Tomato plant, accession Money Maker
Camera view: tilt-top (135 deg); turntable rotation: 120 degrees
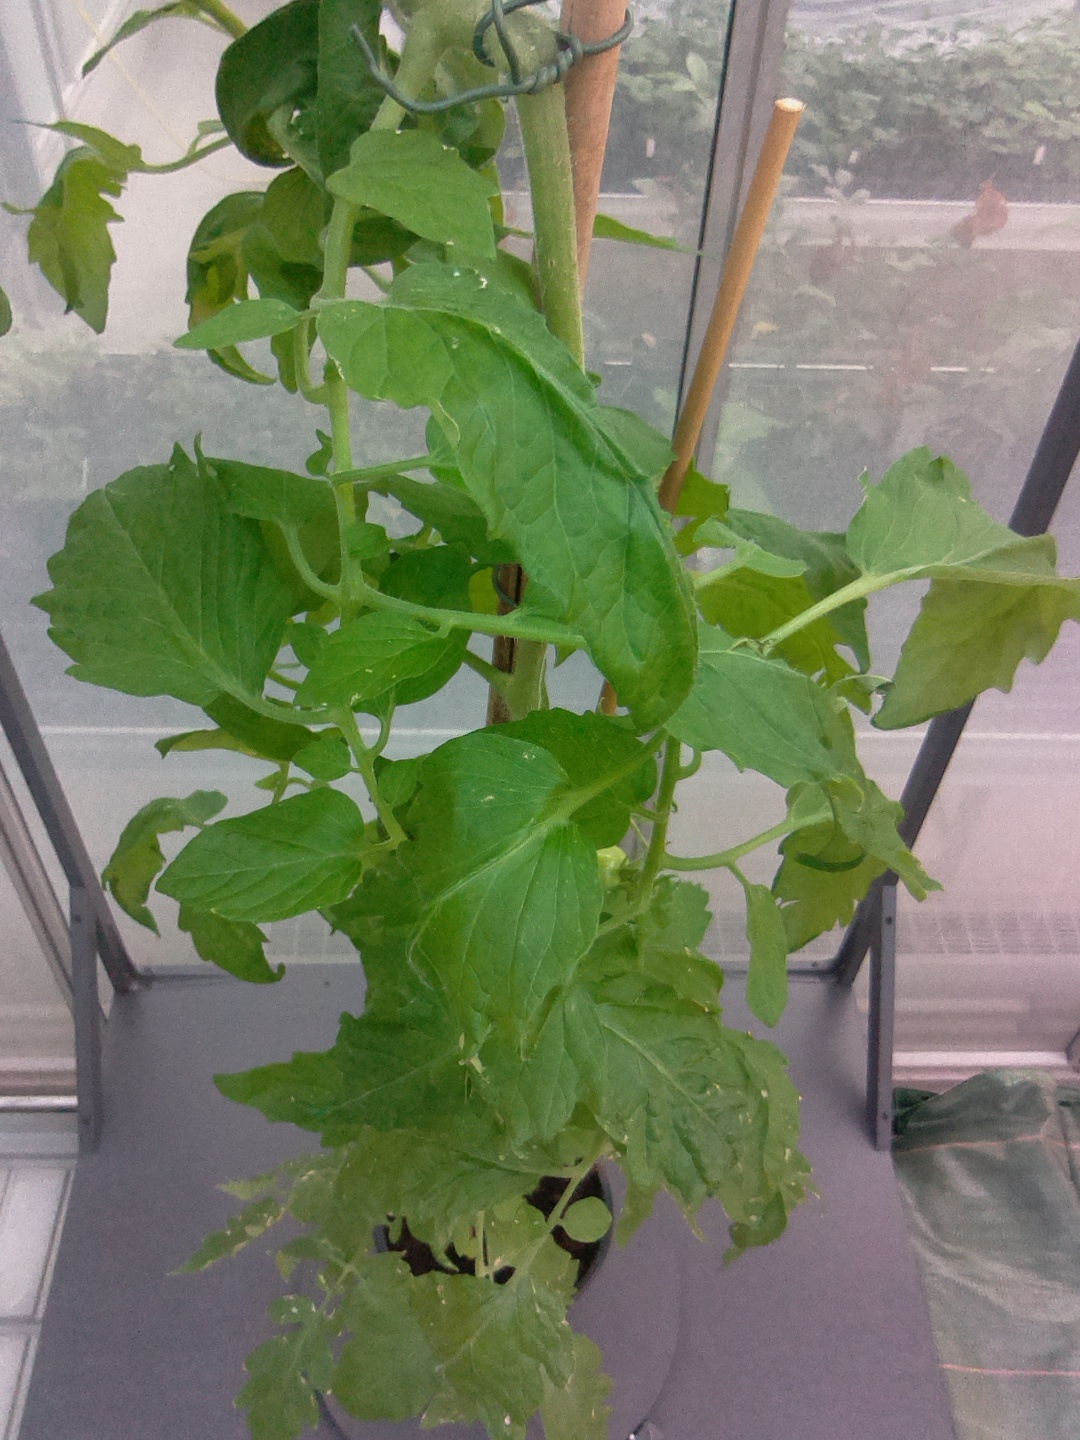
BBCH growth stage 73: 30%-40% of final fruit size